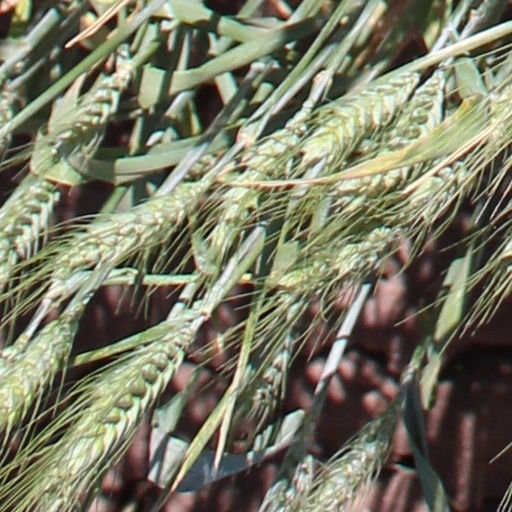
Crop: wheat